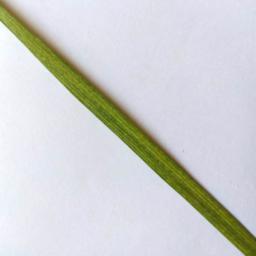
Label: Rice___Healthy